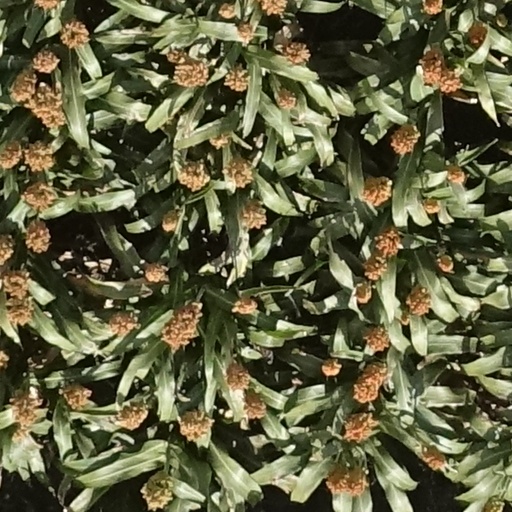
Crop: sorghum